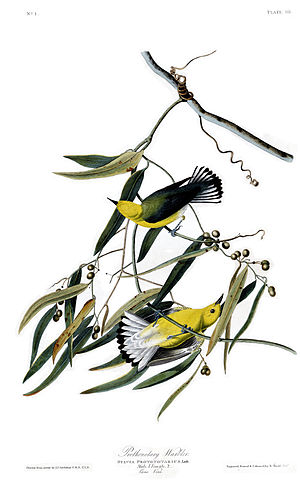
John James Audubon / Illustrationer fra Birds of America
John James Audubon var en amerikansk ornitolog og maler.